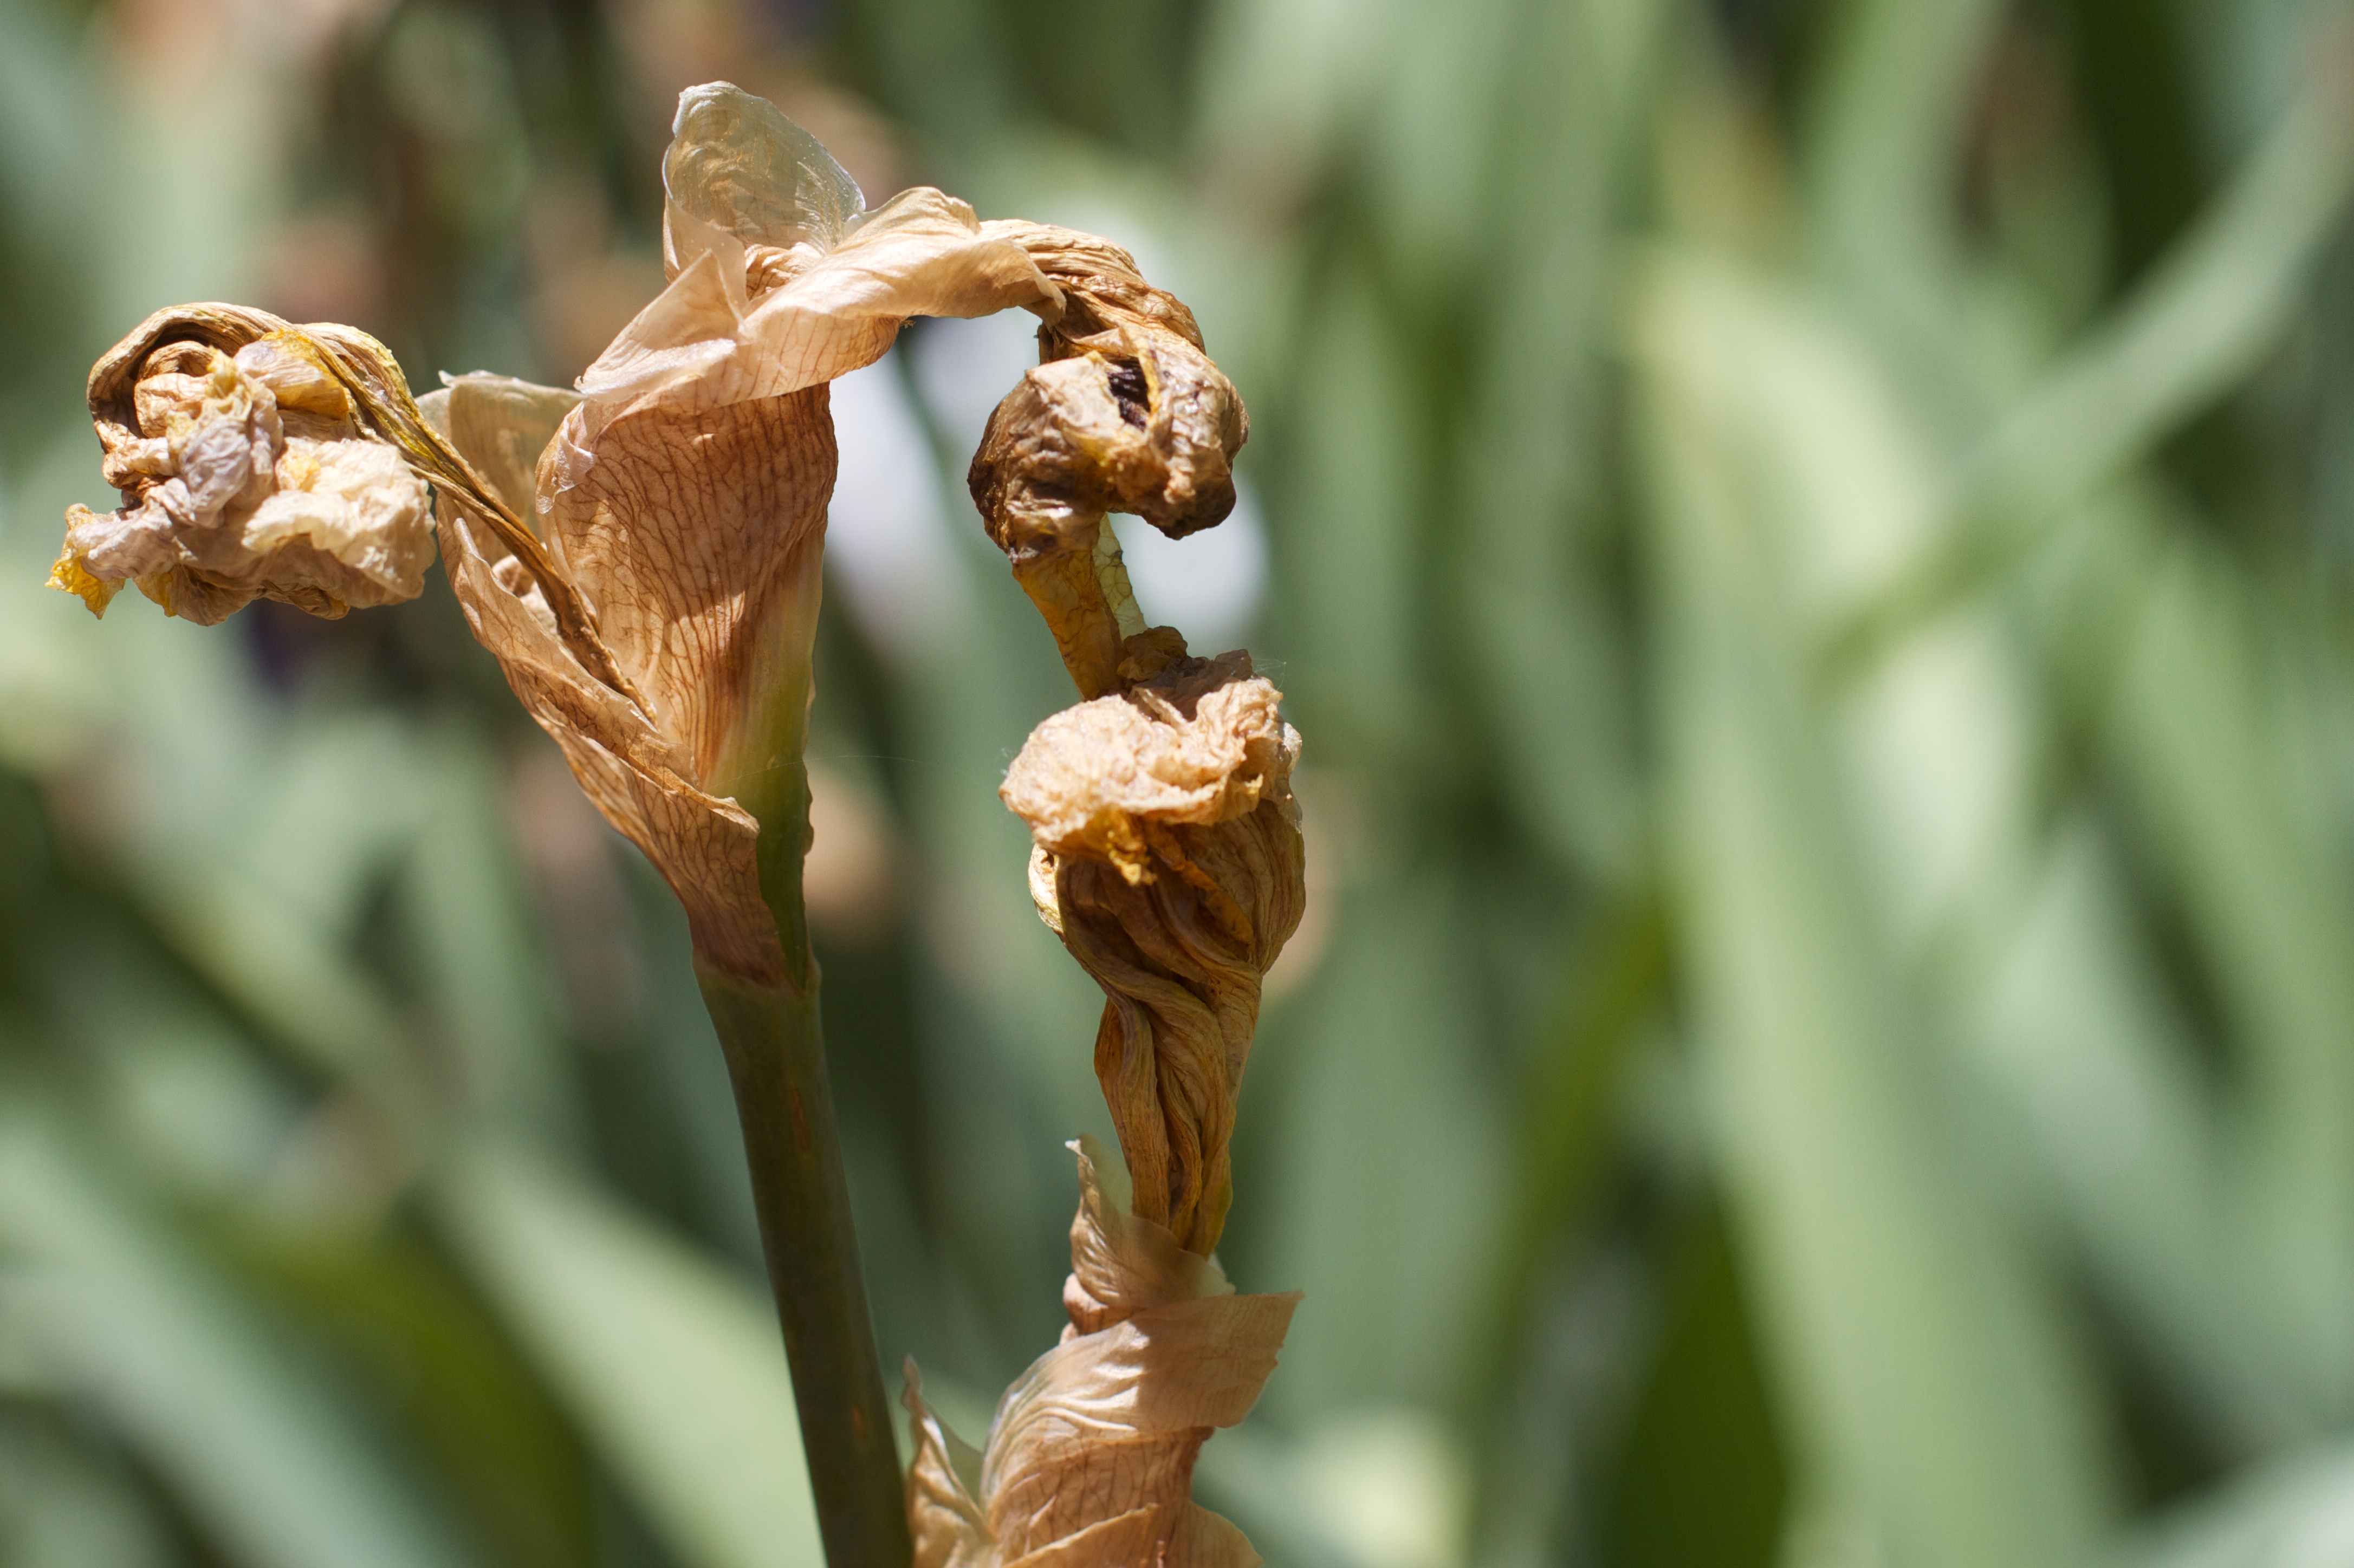
tree, nature, plant, leaf, flower, produce, botany, flora, close up, macro photography, flowering plant, grass family, plant stem, land plant, neottia nidus avis